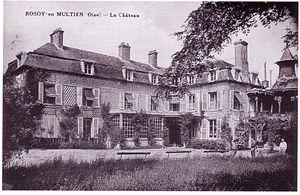
Au n°12 Grande Rue, XVIIIe siècle (1778)
Rosoy-en-Multien - dans l'ancien pays de Multien -, est une commune française située dans le département de l'Oise en région Hauts-de-France.
Le Café Tortoni de Paris est un café parisien qui a connu un très grand succès au XIXᵉ siècle. Ses propriétaires successifs, d'origine italienne et glaciers de profession ont fait de cette maison un établissement de luxe ouvert à tous.